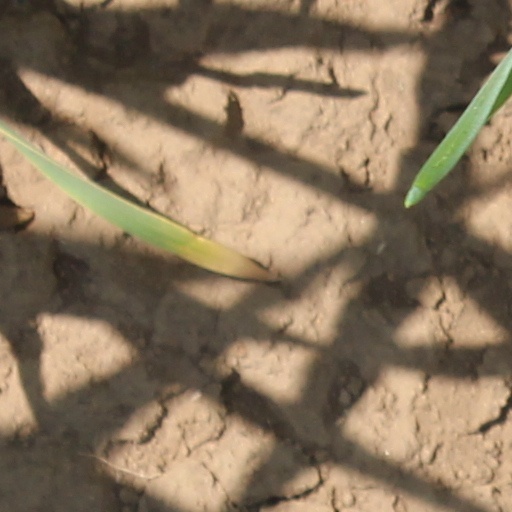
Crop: wheat